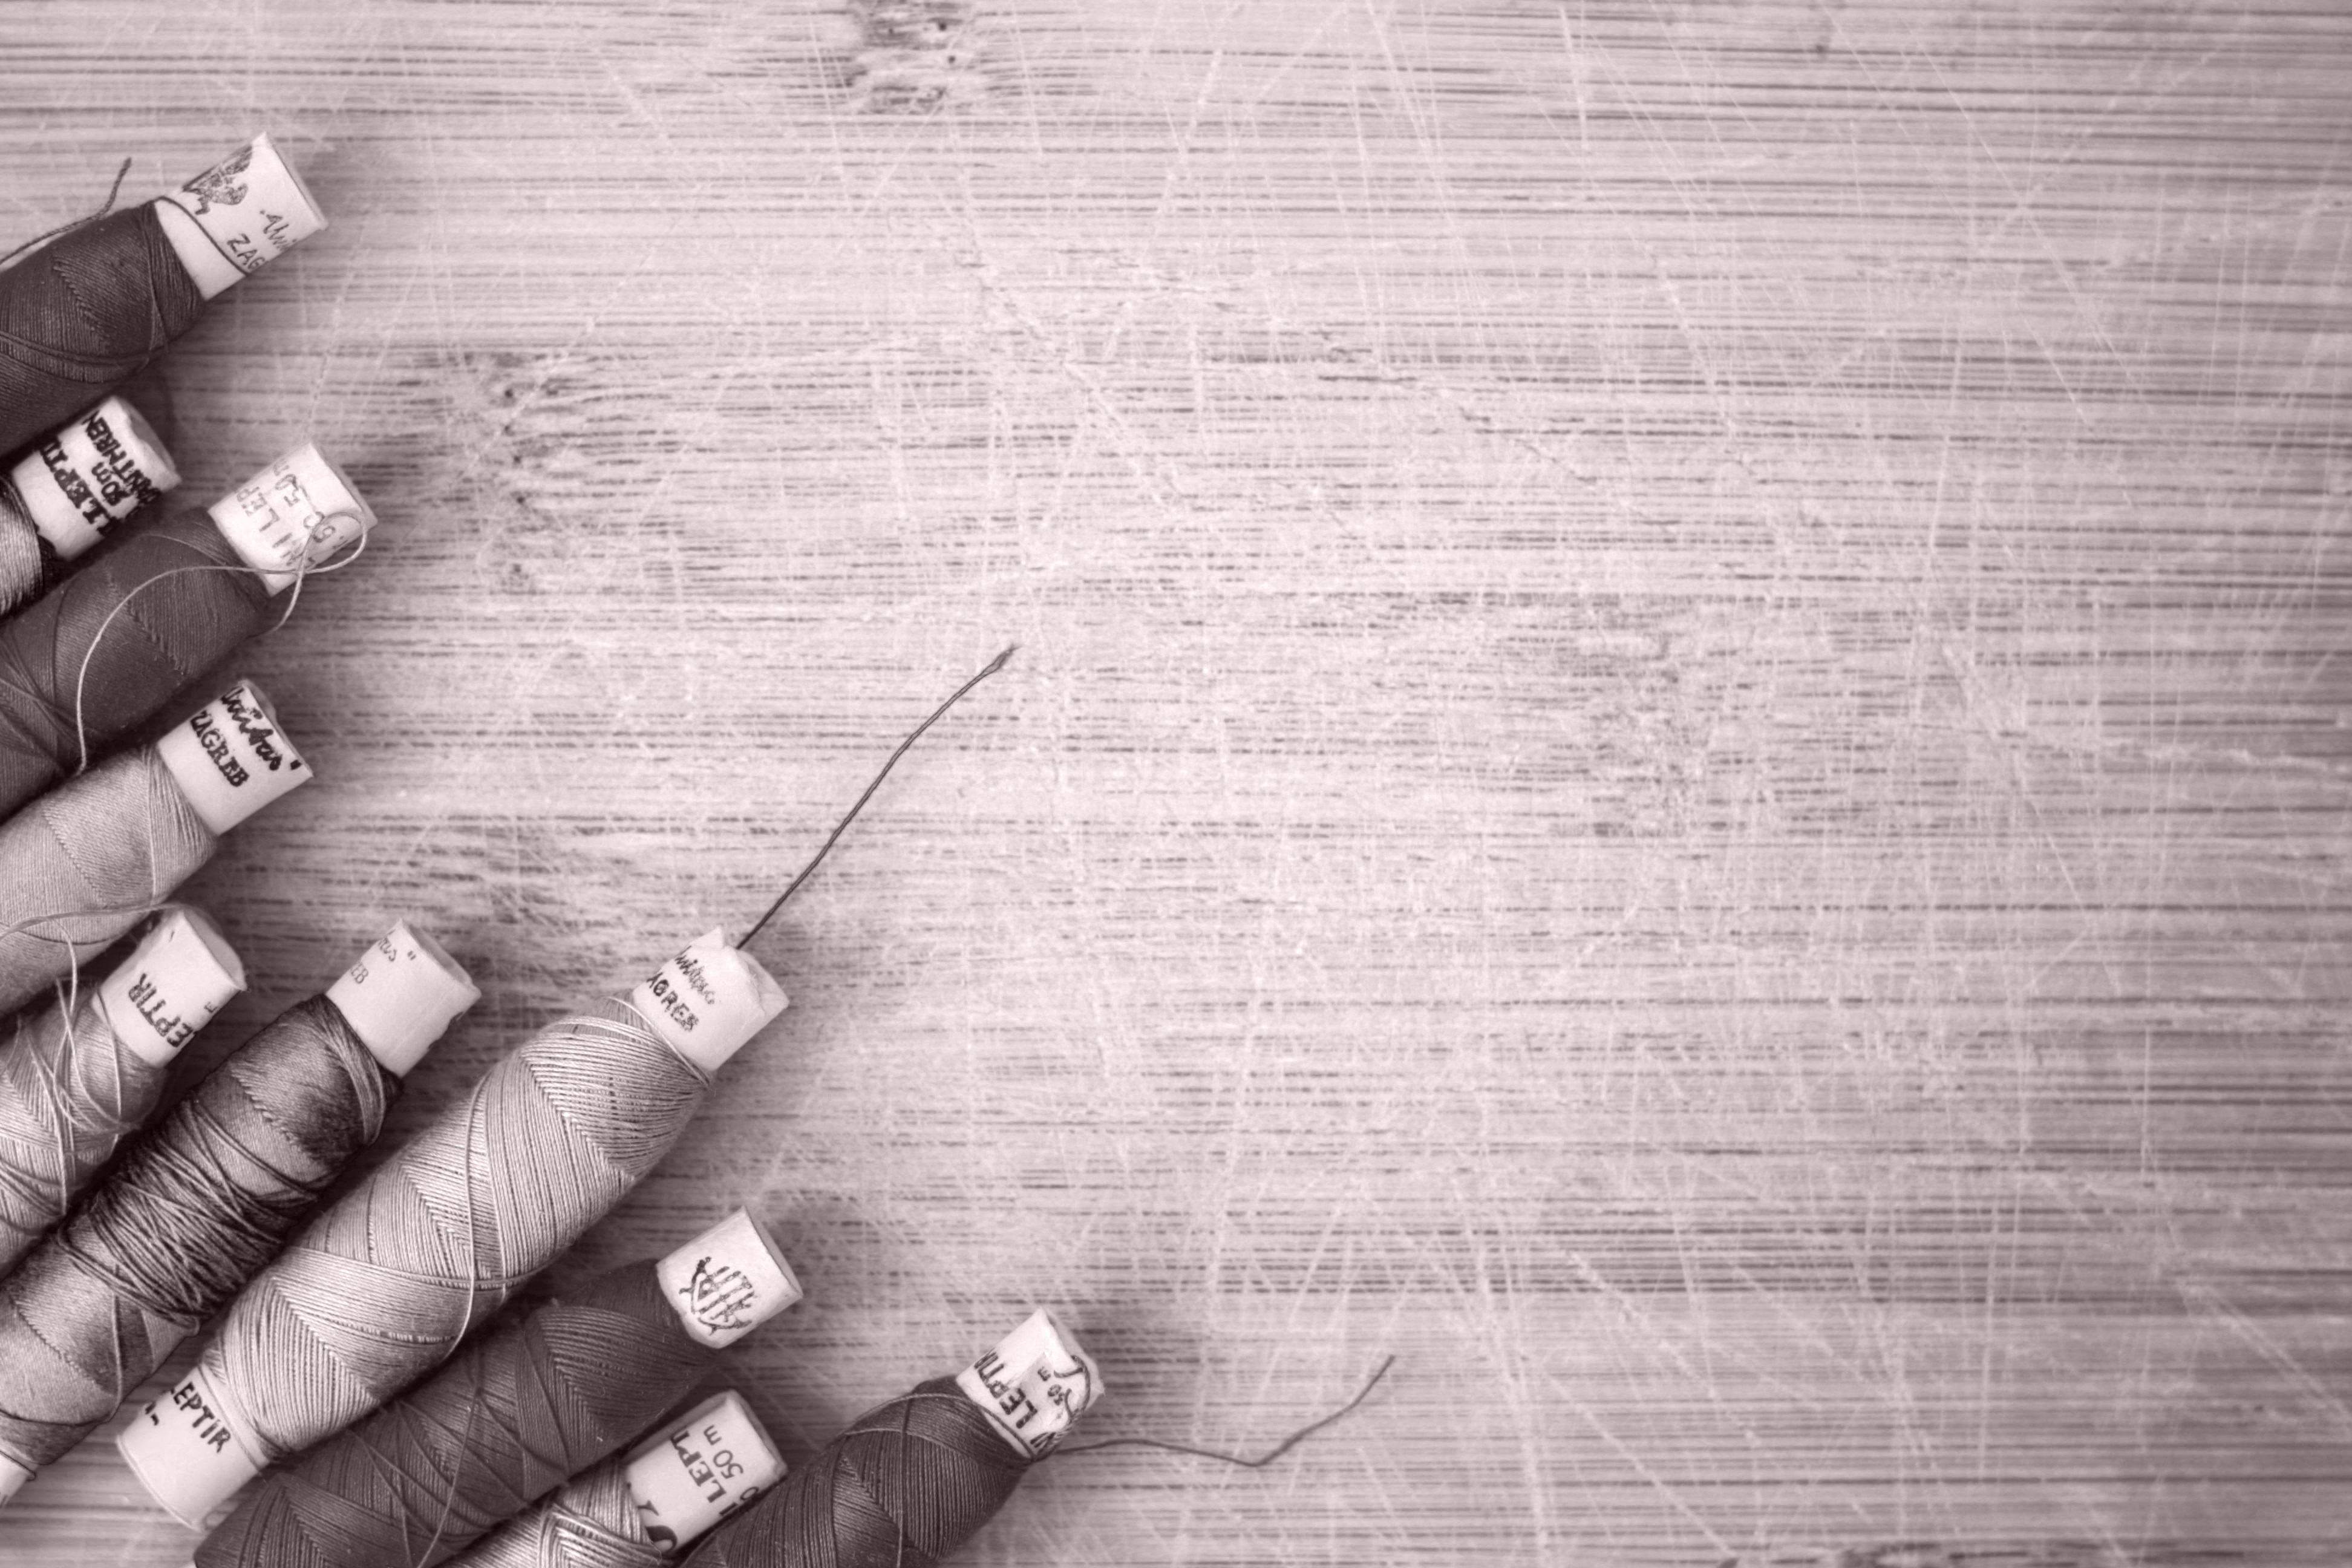
writing, hand, rope, black and white, white, line, finger, black, monochrome, knit, material, knitting, textile, background, sketch, drawing, image, fiber, clothes, shape, hobby, monochrome photography